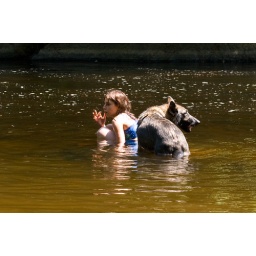
Holly and Maisie share a large rock in the middle of the river to relax on together.